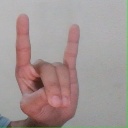
अक्षर: श